Pada (film)

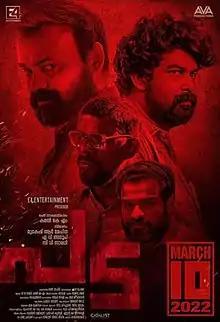
Official Theatrical Poster

Pada is a 2022 Indian Malayalam-language political thriller film directed by Kamal K. M. starring Kunchacko Boban, Joju George, Vinayakan, and Dileesh Pothan. The film is based on a true incident that occurred in 1996 when the then Palakkad collector was held hostage. The film was released on 11 March 2022 and opened to widespread critical acclaim.